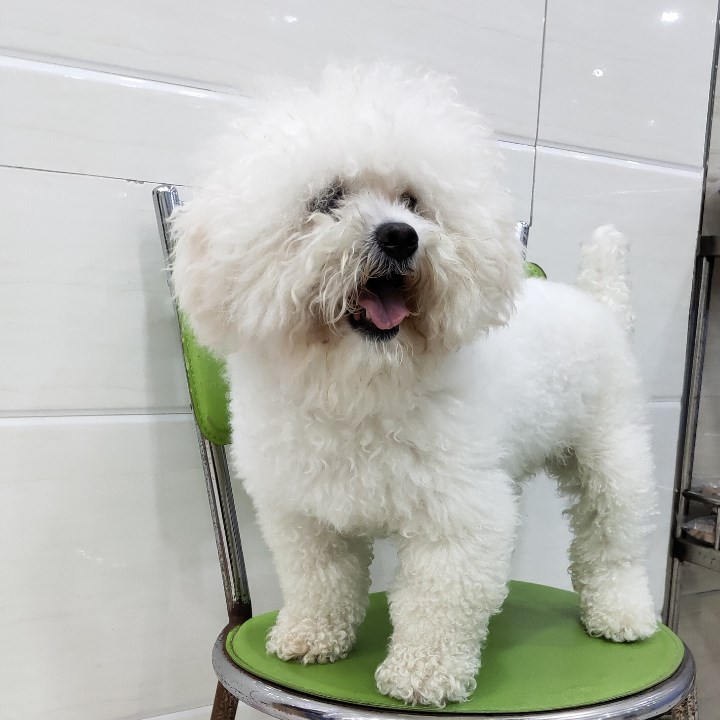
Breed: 3083-n000117-Bichon_Frise